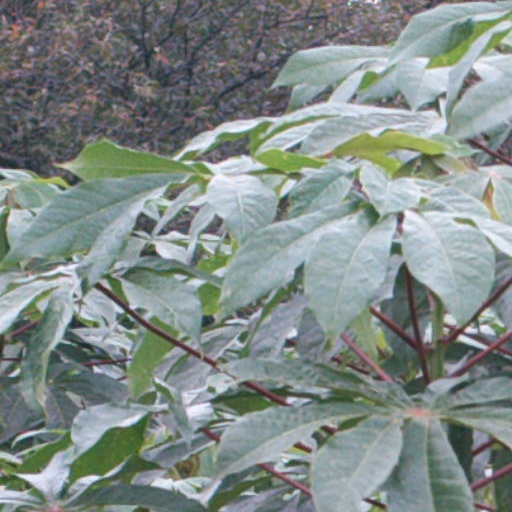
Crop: cassava